Eiger

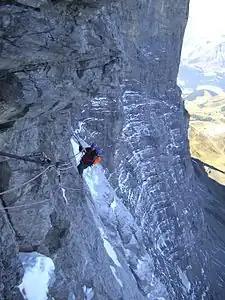
A climber on the Hinterstoisser traverse

Although the Mittellegi ridge had already been descended by climbers (since 1885) with ropes in the difficult sections, it remained unclimbed until 1921. On the 10th of September of that year, Japanese climber Yuko Maki, along with Swiss guides Fritz Amatter, Samuel Brawand, and Fritz Steuri, made the first successful ascent of the ridge. The previous day, the party approached the ridge from the Eismeer railway station of the Jungfrau Railway and bivouacked for the night. They started the climb at about 6:00 a.m. and reached the summit of the Eiger at about 7:15 p.m., after an over 13 hours gruelling ascent. Shortly after, they descended the west flank. They finally reached Eigergletscher railway station at about 3:00 a.m. the next day.